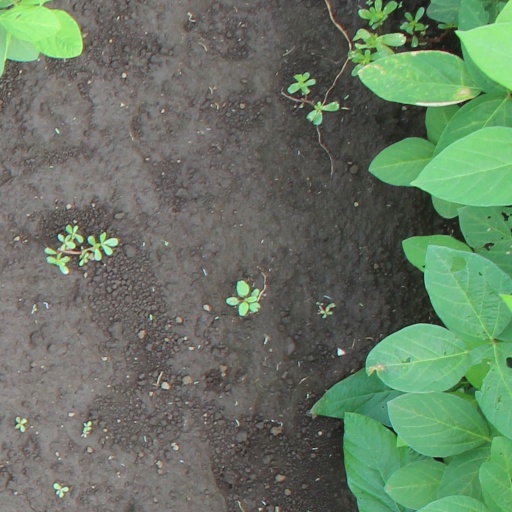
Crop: soybean